Ludovic-Napoléon Lepic

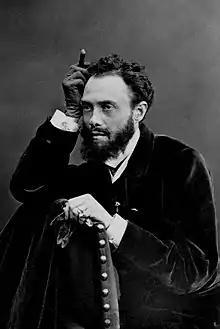
Photo of Lepic by Nadar

During the next few years, he took up archaeology and between 1869–76 was a member of the "Société d'anthropologie de Paris". In 1872, he founded a museum at Aix-les-Bains and published a ground-breaking illustrated work on prehistoric tools, "Les armes et les outils préhistoriques reconstitués". His experiments with etching during this time were equally innovative, and he developed the technique of 'variable etching' ("eau-forte mobile") where, by varying the ink on the plate, he was able to produce individual results at each printing. He was to teach this technique to his old friend Edgar Degas and the two co-operated on, and duly signed, Degas' large monotype "The ballet master" of 1874, now in the National Gallery of Art, Washington.